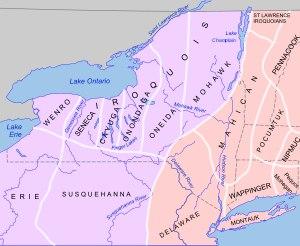
Marnikananaciens
L'histoire de l'État de New York occupe une place centrale dans celle des États-Unis, le grand port de la côte s'étant placé très tôt au cœur des réseaux de communication.